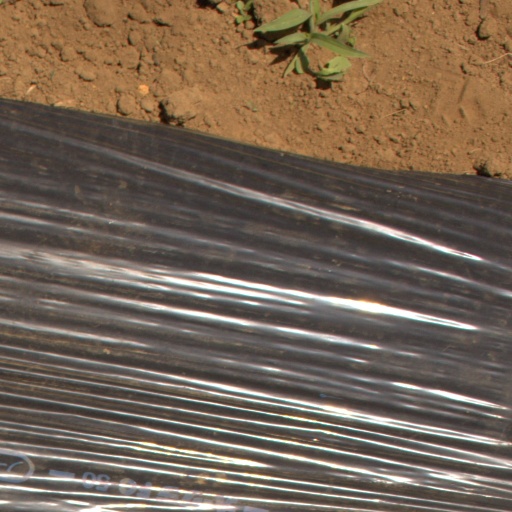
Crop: Jerusalem artichoke